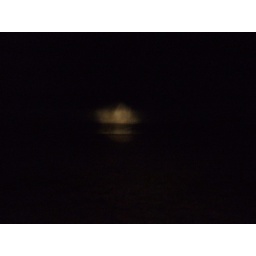
beach at night. water lit by flashlight